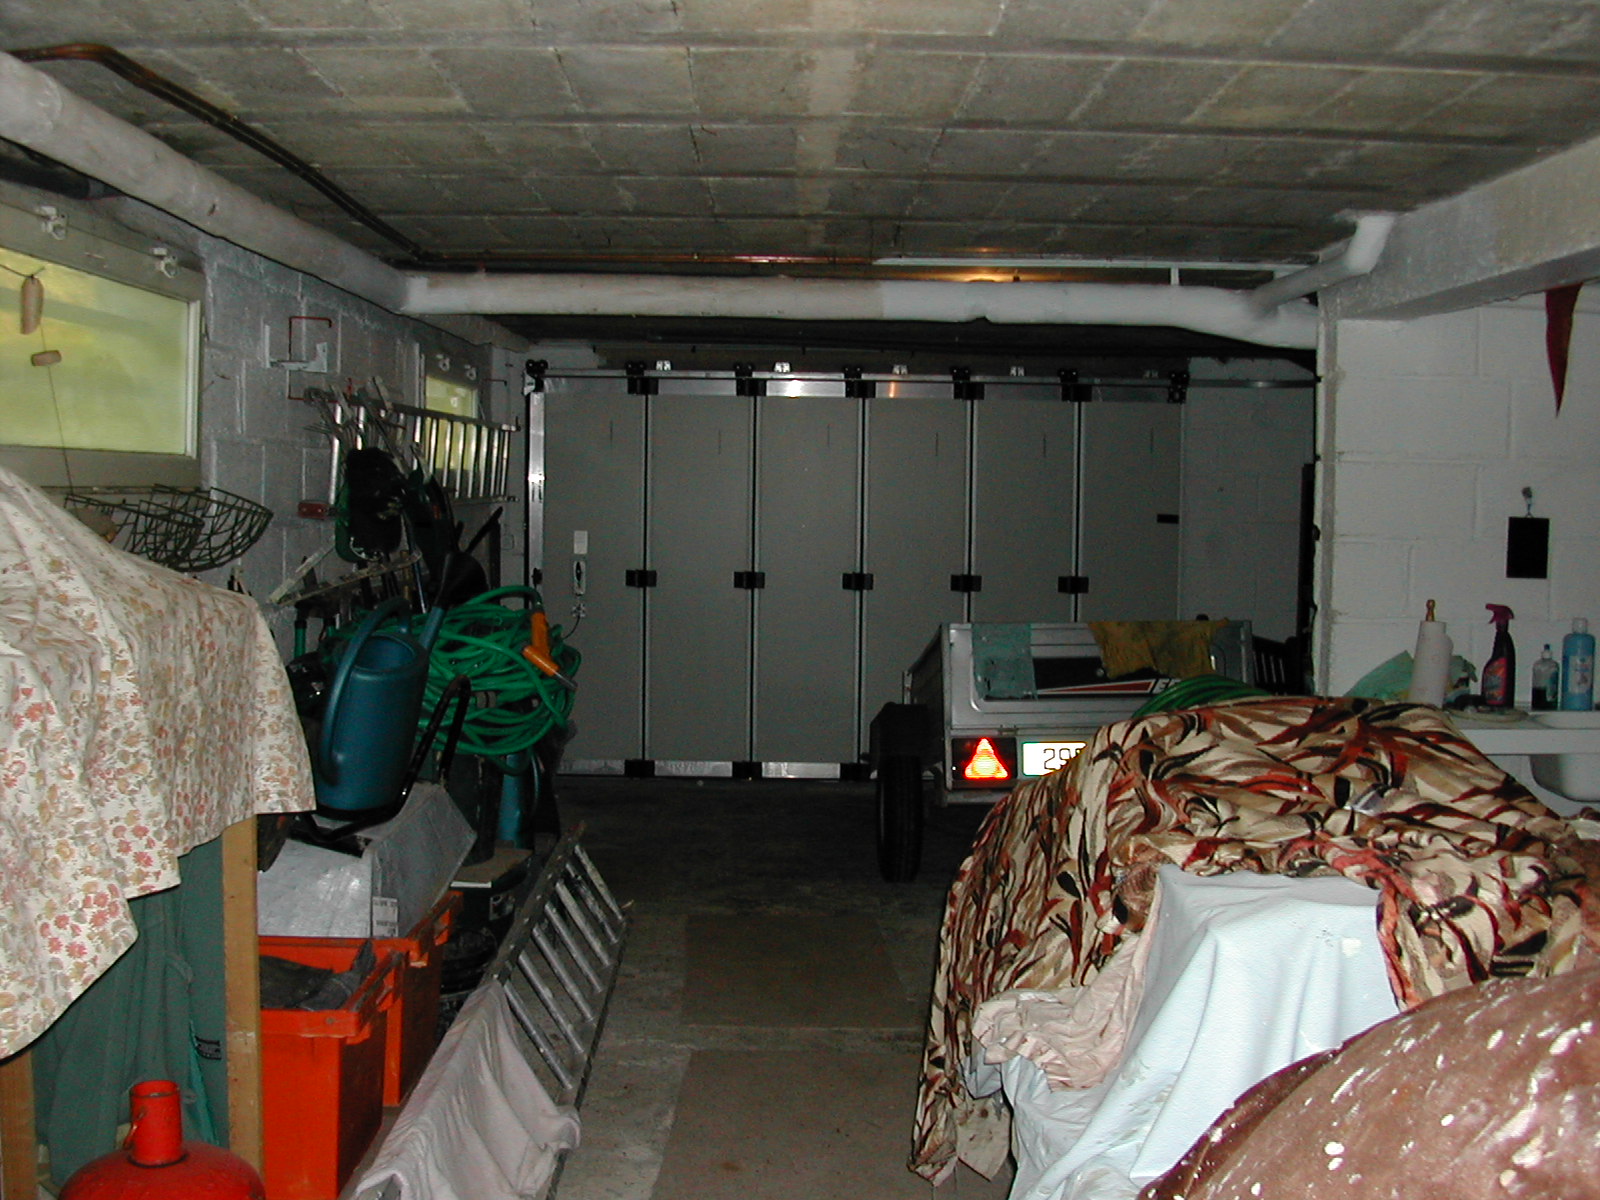
Room type: garage